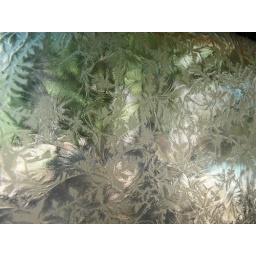
Old trolley had glass around upper edge - shot through it to get very abstract tree image.